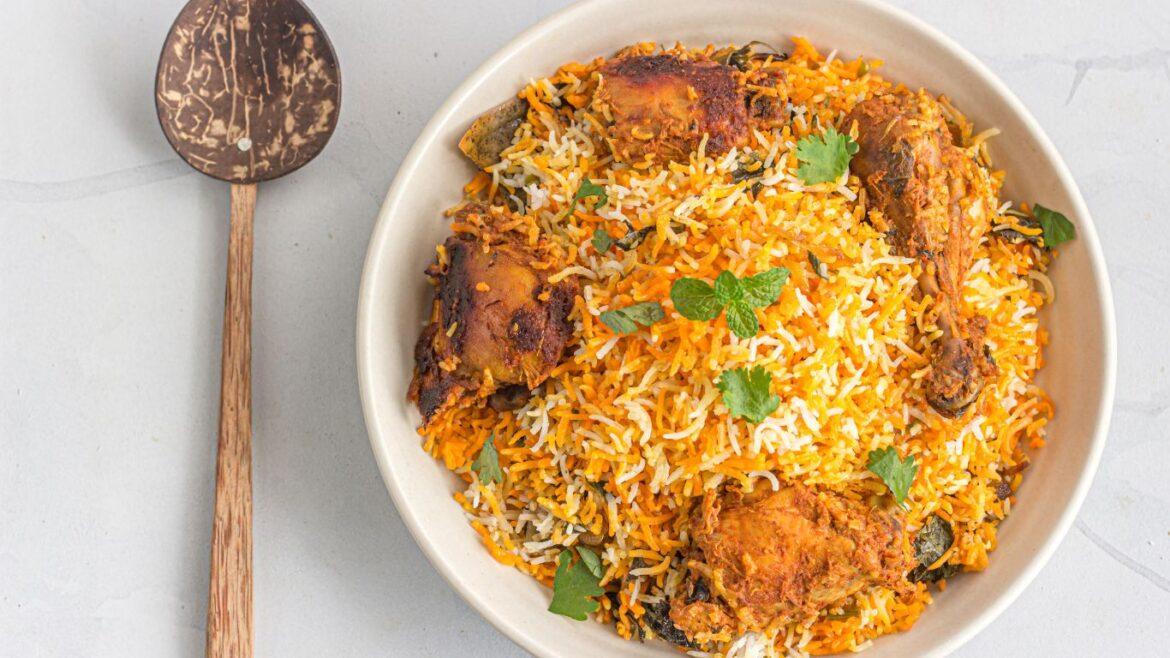
Wali huenda ukawa ni pilau uliopikwa kwa viungo mbali mbali vinavyovutiwa na kupakuliwa kwenye sahani nyeupe. Kando yake kuna kijiko cha mbao ambao umeekwa kando.